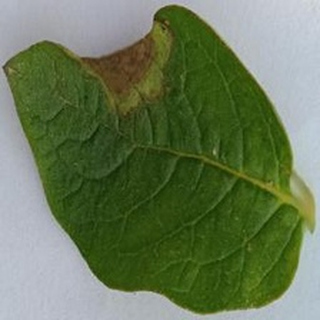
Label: potato_late_blight